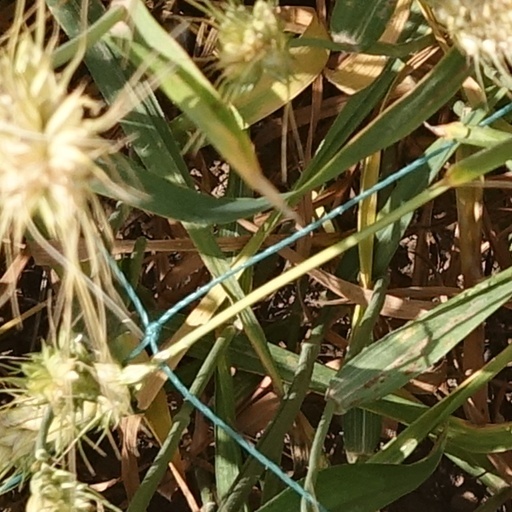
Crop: wheat